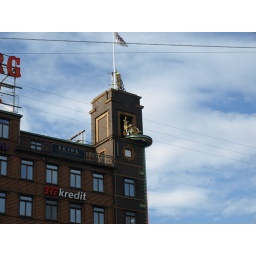
The girl on the bike in the tower comes out in good weather.